Old Tavern (Sacramento, California)

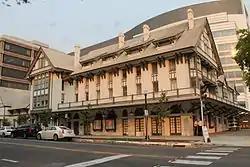

The Old Tavern (also known as the Sacramento Brewery) is a historic building listed on the National Register of Historic Places located in Sacramento, California.